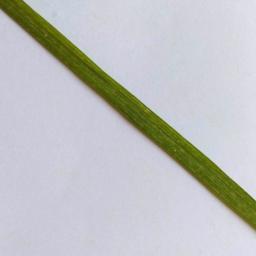
Label: Rice___Healthy